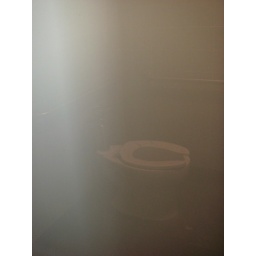
The white ceramic bowl throne hidden in fog